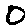
Label: 0